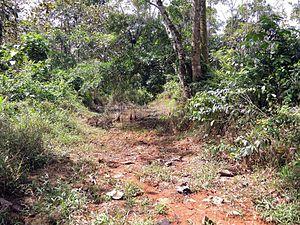
Erythrodiplax fervida partie de la famille des Libellulidae appartenant au sous-ordre des anisoptères dans l'ordre des odonates.